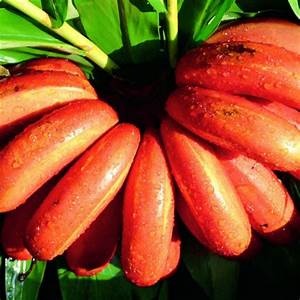
Label: banana